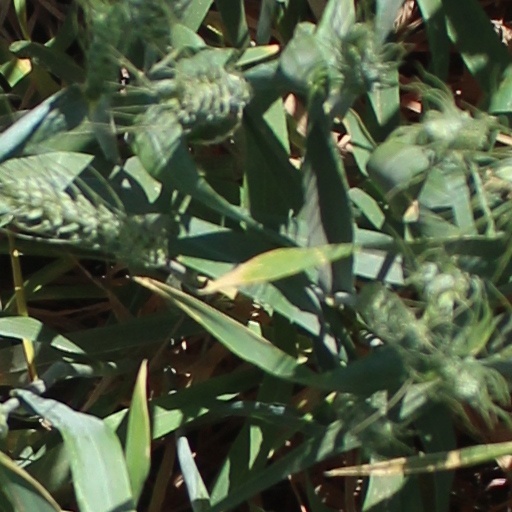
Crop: wheat